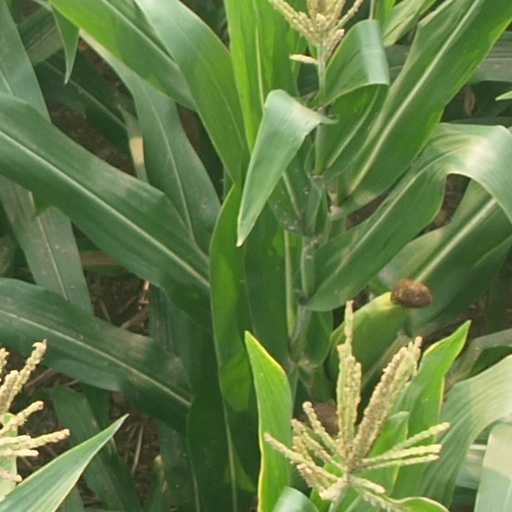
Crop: maize; corn